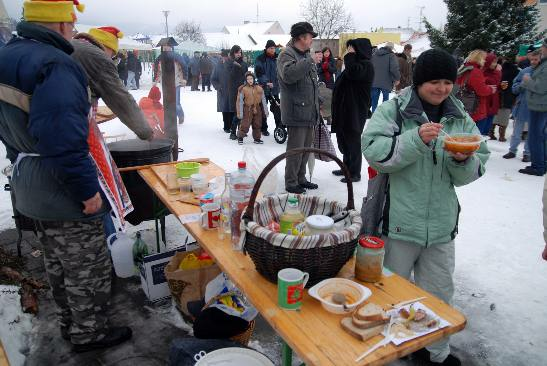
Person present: Yes